Mother Knows Best (film)

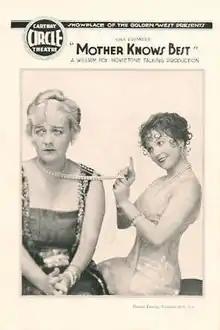

Mother Knows Best is a lost 1928 American sound part-talkie film directed by John G. Blystone, based on a novel by Edna Ferber, fictionalizing the life of vaudevillian Elsie Janis. The film was Fox's first part talkie, using the Movietone sound system which had primarily been used for synchronised music scores and effects tracks in Fox features beforehand, although as early as "Mother Machree" (1928), a single synchronous singing sequence was included in the film. The talking sequences in Mother Knows Best were directed by actor Charles Judels, while the synchronized sequences were directed by John G. Blystone. The film starred Madge Bellamy, with Louise Dresser as her domineering mother, Barry Norton, and Albert Gran.